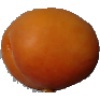
Label: Apricot 1